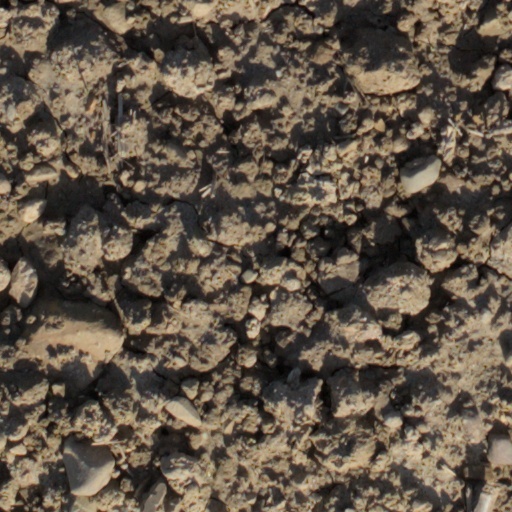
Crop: wheat